With Love (Mya EP)

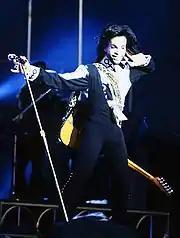
Harrison took wise business advice from mentor Prince regarding ownership of her records and decided to go the independent route.

Just as before on previous projects, Harrison served as executive producer for "With Love" (alongside record producer Yonny) which entailed her scouting the producers, songwriters, arranging the album track listing, and keeping track of the accounting. Her sixth studio album "K.I.S.S. (Keep It Sexy & Simple)" was an international release with a variety of different genres. However, with this EP, Harrison chose particular songs that suited the Valentine's Day theme. In an interview with "Page31.com", she spoke more on the EP and how it came to be orchestrated, saying: